Andre Berto

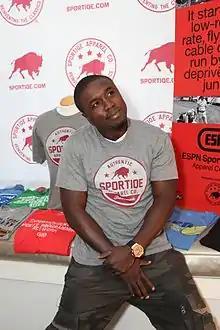
Berto in 2011

On June 21, 2008, Berto captured the vacant WBC welterweight title left vacant by Floyd Mayweather Jr. defeating Miguel Rodriguez in the seventh round by technical knockout at the FedEx Forum in Memphis, Tennessee. Berto knocked Rodriguez down twice in the seventh round, before the referee stopped the bout with 47 seconds left as Berto continually hurt Rodriguez with right hands.